Clinton station (CTA Green and Pink Lines)

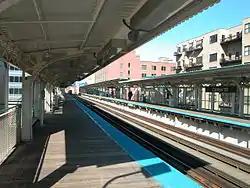
Station platform

Opening in 1893 as part of the newly opened Lake Street Elevated, the Canal station was located above Canal Street west of the Chicago River and railroads leading up to Union Station. The station was eventually closed in 1909 and was replaced by the newly opened Clinton station a block west.